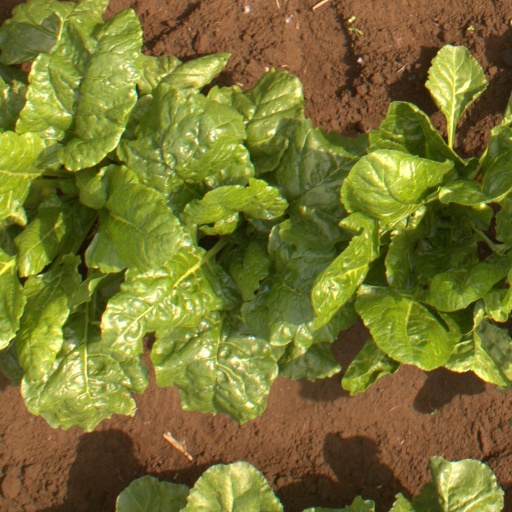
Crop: sugar beet